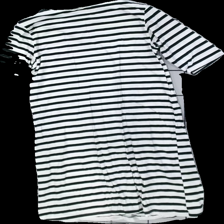
View: back
Type: Dress
Category: Ladies
Brand: H&M
Brand text on label: mama
Colors: Black, White
Material: 100% cott
Pattern: Striped
Cut: Regular
Size: S
Season: All
Price range: 50-100
Recommended usage: Reuse